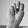
ASL letter: N